Blind Spot (2012 film)

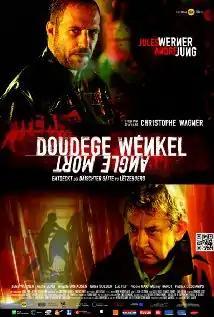
Film poster

Blind Spot is a 2012 Luxembourgish crime film directed by Christophe Wagner. The film was selected as the Luxembourgish entry for the Best Foreign Language Film at the 86th Academy Awards, but it was not nominated.